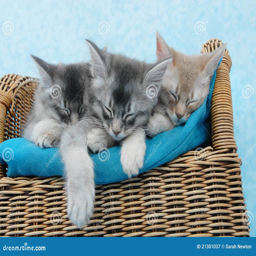
kittens sleeping on a chair